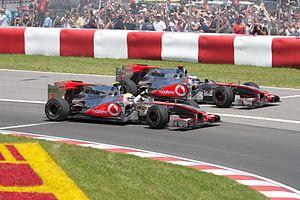
Le championnat du monde de Formule 1 2010, la 61ᵉ édition du championnat du monde des pilotes, est remporté par Sebastian Vettel chez les pilotes et par Red Bull Racing chez les constructeurs. Deux modifications importantes sont introduites : d'une part, les ravitaillements en carburant étant interdits, les pilotes doivent embarquer suffisamment d'essence pour la durée d'une course ; d'autre part, le barème de points est modifié : les dix premiers marquent désormais et le vainqueur se voit accorder 25 points contre 10 de 2003 à 2009.
Le Grand Prix automobile du Canada 2010, disputé sur le circuit Gilles-Villeneuve le 13 juin 2010, est la quarante-et-unième édition du Grand Prix, la 828ᵉ épreuve du championnat du monde de Formule 1 courue depuis 1950 et la huitième manche du championnat 2010.
Cet article traite des événements qui se sont produits durant l'année 2010 au Québec.